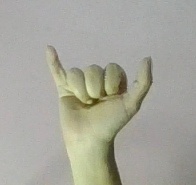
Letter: ya